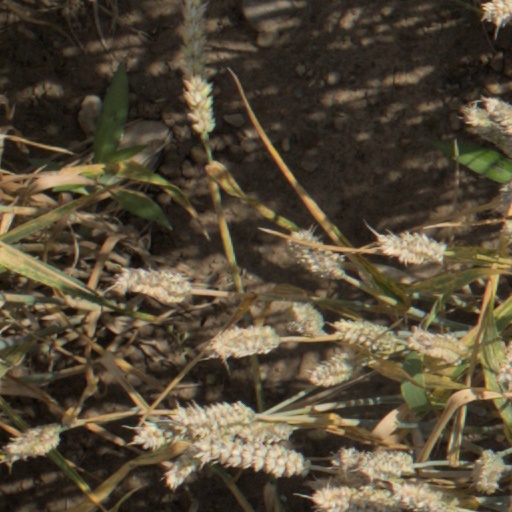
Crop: wheat